Iñupiat Heritage Center

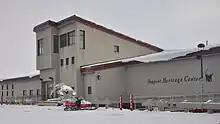
Iñupiat Heritage Center in 2011

It houses exhibits, artifact collections, a library, a gift shop, and a traditional room where traditional crafts are demonstrated and taught. The North Slope Borough owns and manages the Heritage Center on behalf of the whaling villages of the North Slope. The Heritage Center is one of several associated partners that participate in telling the story of commercial whaling in the United States. Park partners operate independently but collaborate in a variety of educational and interpretive programs.